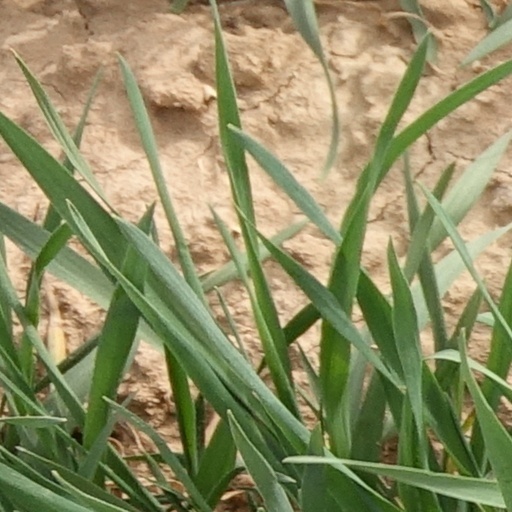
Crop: wheat